Perdita meconis

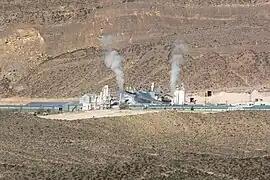
The Blue Diamond Gypsum mine in Clark County Nevada where the Mojave poppy bee continues to live.

The dwindling of the Mojave poppy bee's preferred poppies has been more pronounced because recent efforts to urbanize the desert landscape involve uprooting the plants to facilitate urban expansion. However, another threat to the poppies and the Mojave poppy bee is gypsum mining. There are three gypsum mines in the bees' range that dig up the gypsum substrate that the poppies grow in and that the bees nest in. The Bureau of Land Management approved expansion of gypsum mining in 2018 despite the endangered status of the poppy species and the importance of this habitat for the Mojave poppy bee.